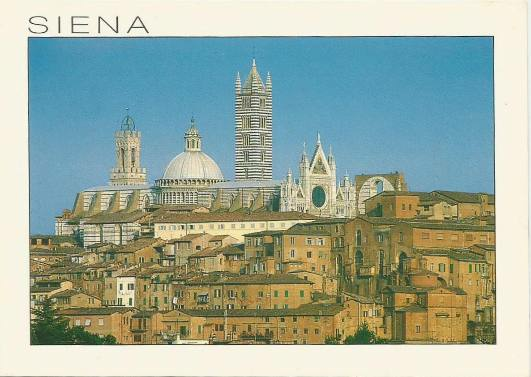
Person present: No